Tripura

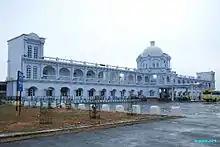
Agartala Railway Station.

Fish farming has made significant advances in the state. At the end of 2009–10, the state produced a surplus of 104.3 million fish seeds, primarily carp. Rubber and tea are the important cash crops of the state. Tripura ranks second to Kerala in the production of natural rubber in the country. The state is known for its handicraft, particularly hand-woven cotton fabric, wood carvings, and bamboo products. High quality timber including sal, garjan, teak and gamar are found abundantly in the forests of Tripura. Tata Trusts signed a pact with Government of Tripura in July 2015 to improve fisheries and dairy production in the state.